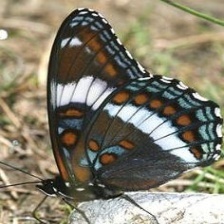
Species: RED SPOTTED PURPLE
Butterfly family (ImageNet category): admiral